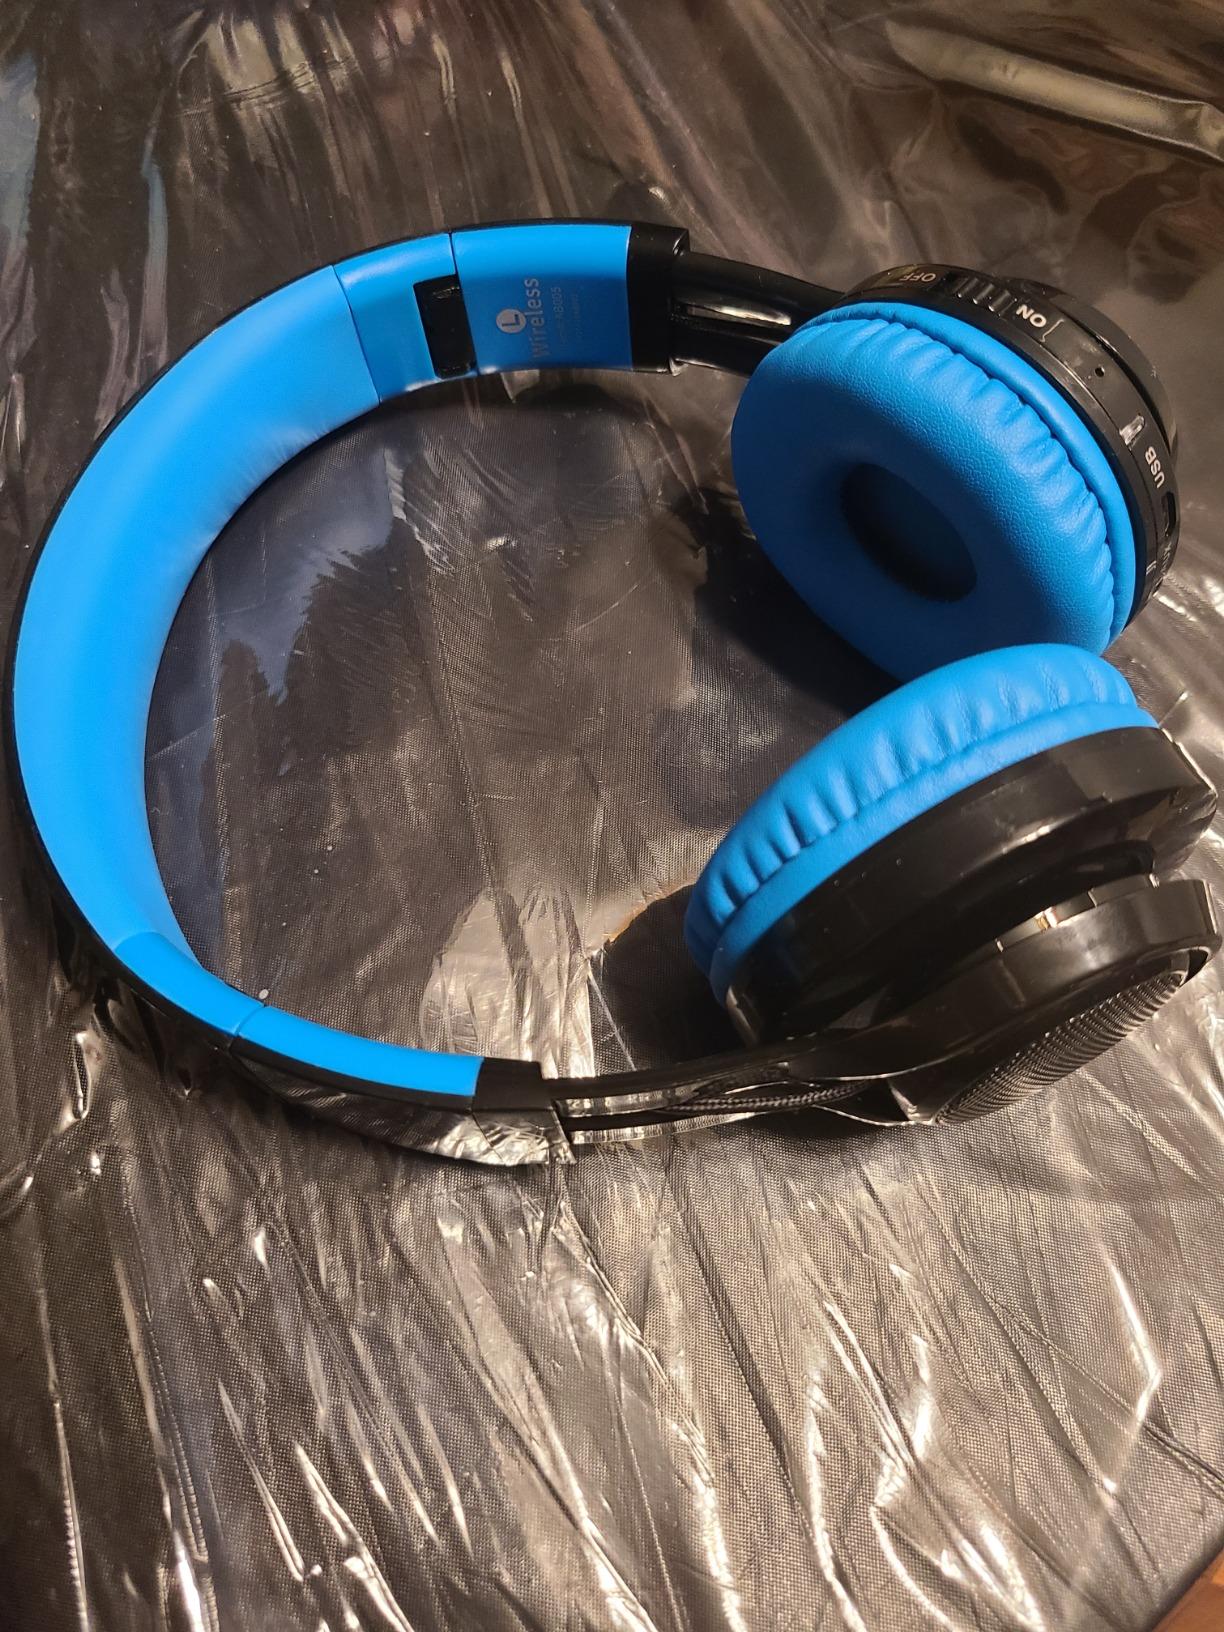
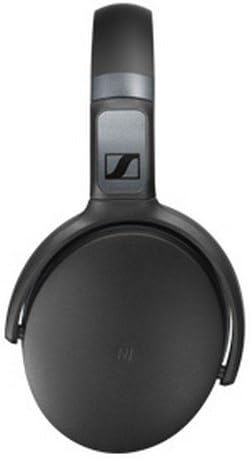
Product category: headphones
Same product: no